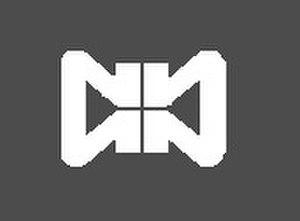
Nakajima est un village japonais située dans la préfecture de Fukushima.